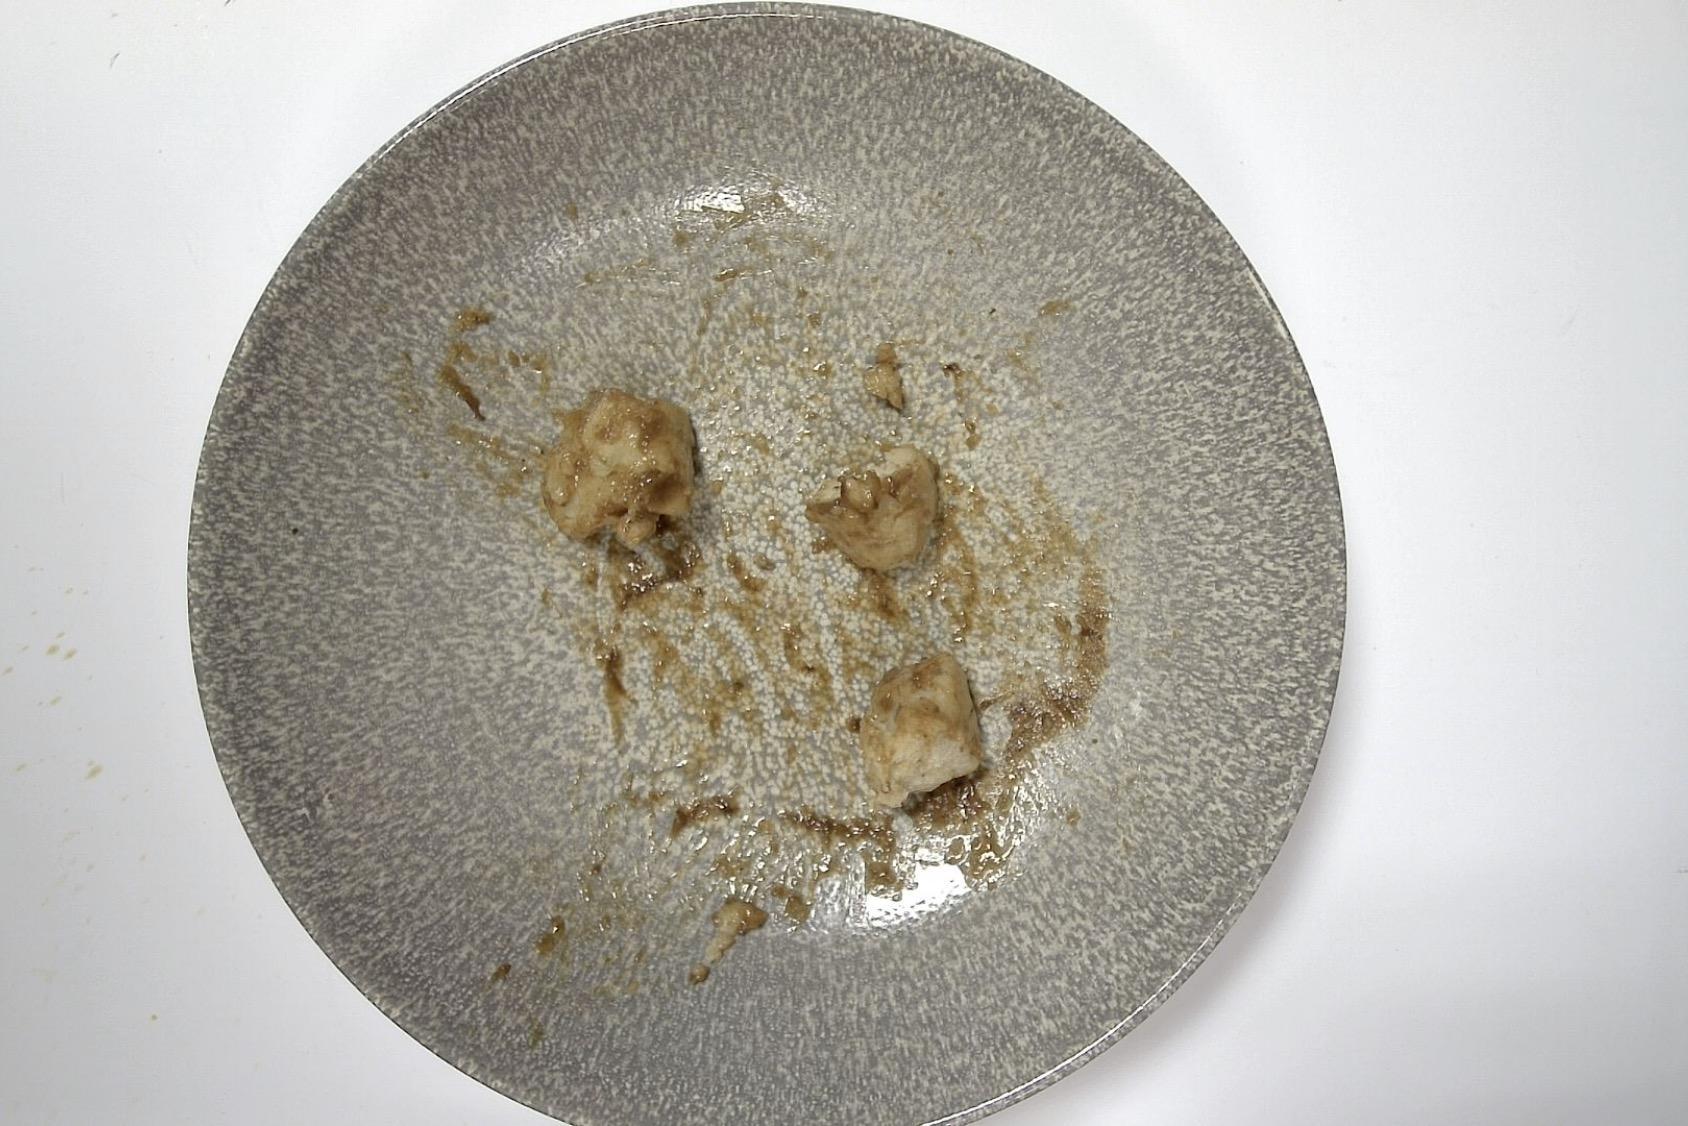
Gericht: Rinderbraten mit Rotkohl , Semmelknödel , Malzbier-Senf-Sauce
Portionsgröße: Normale Portion
Zutaten: Semmelknödel , Rotkohl, Rinderbraten, Malzbier-Senf-Sauce
Gewicht vorher: 370 g
Kalorien vorher: 402,4 kcal
Gewicht nachher: 334 g
Kalorien nachher: 363,248 kcal